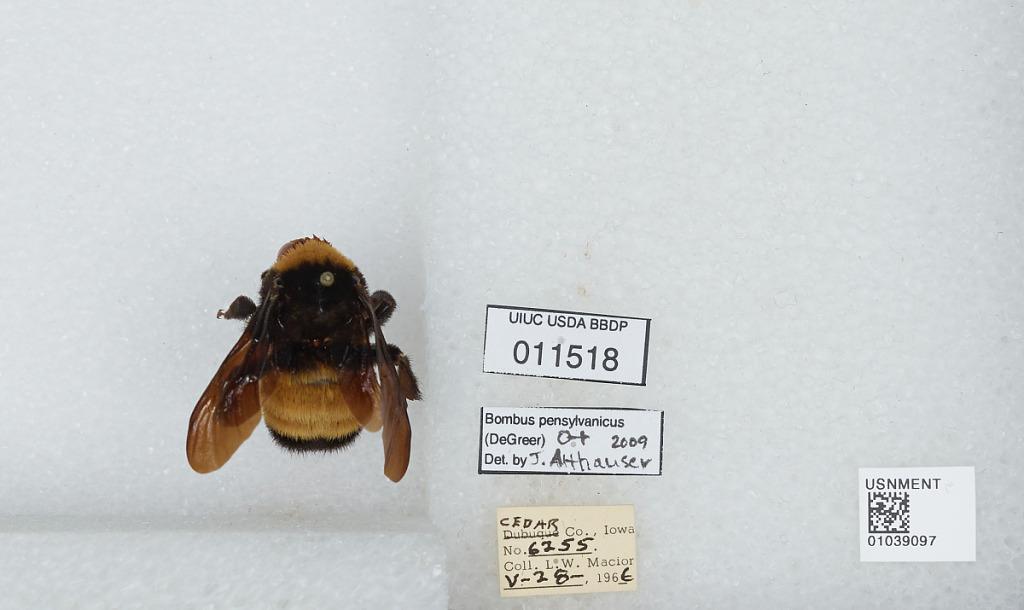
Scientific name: Bombus (Fervidobombus) pensylvanicus pensylvanicus (De Geer)
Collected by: L. Macior
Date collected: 1966-5-28
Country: United States
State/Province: Iowa
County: Cedar
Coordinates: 41.77, -91.13